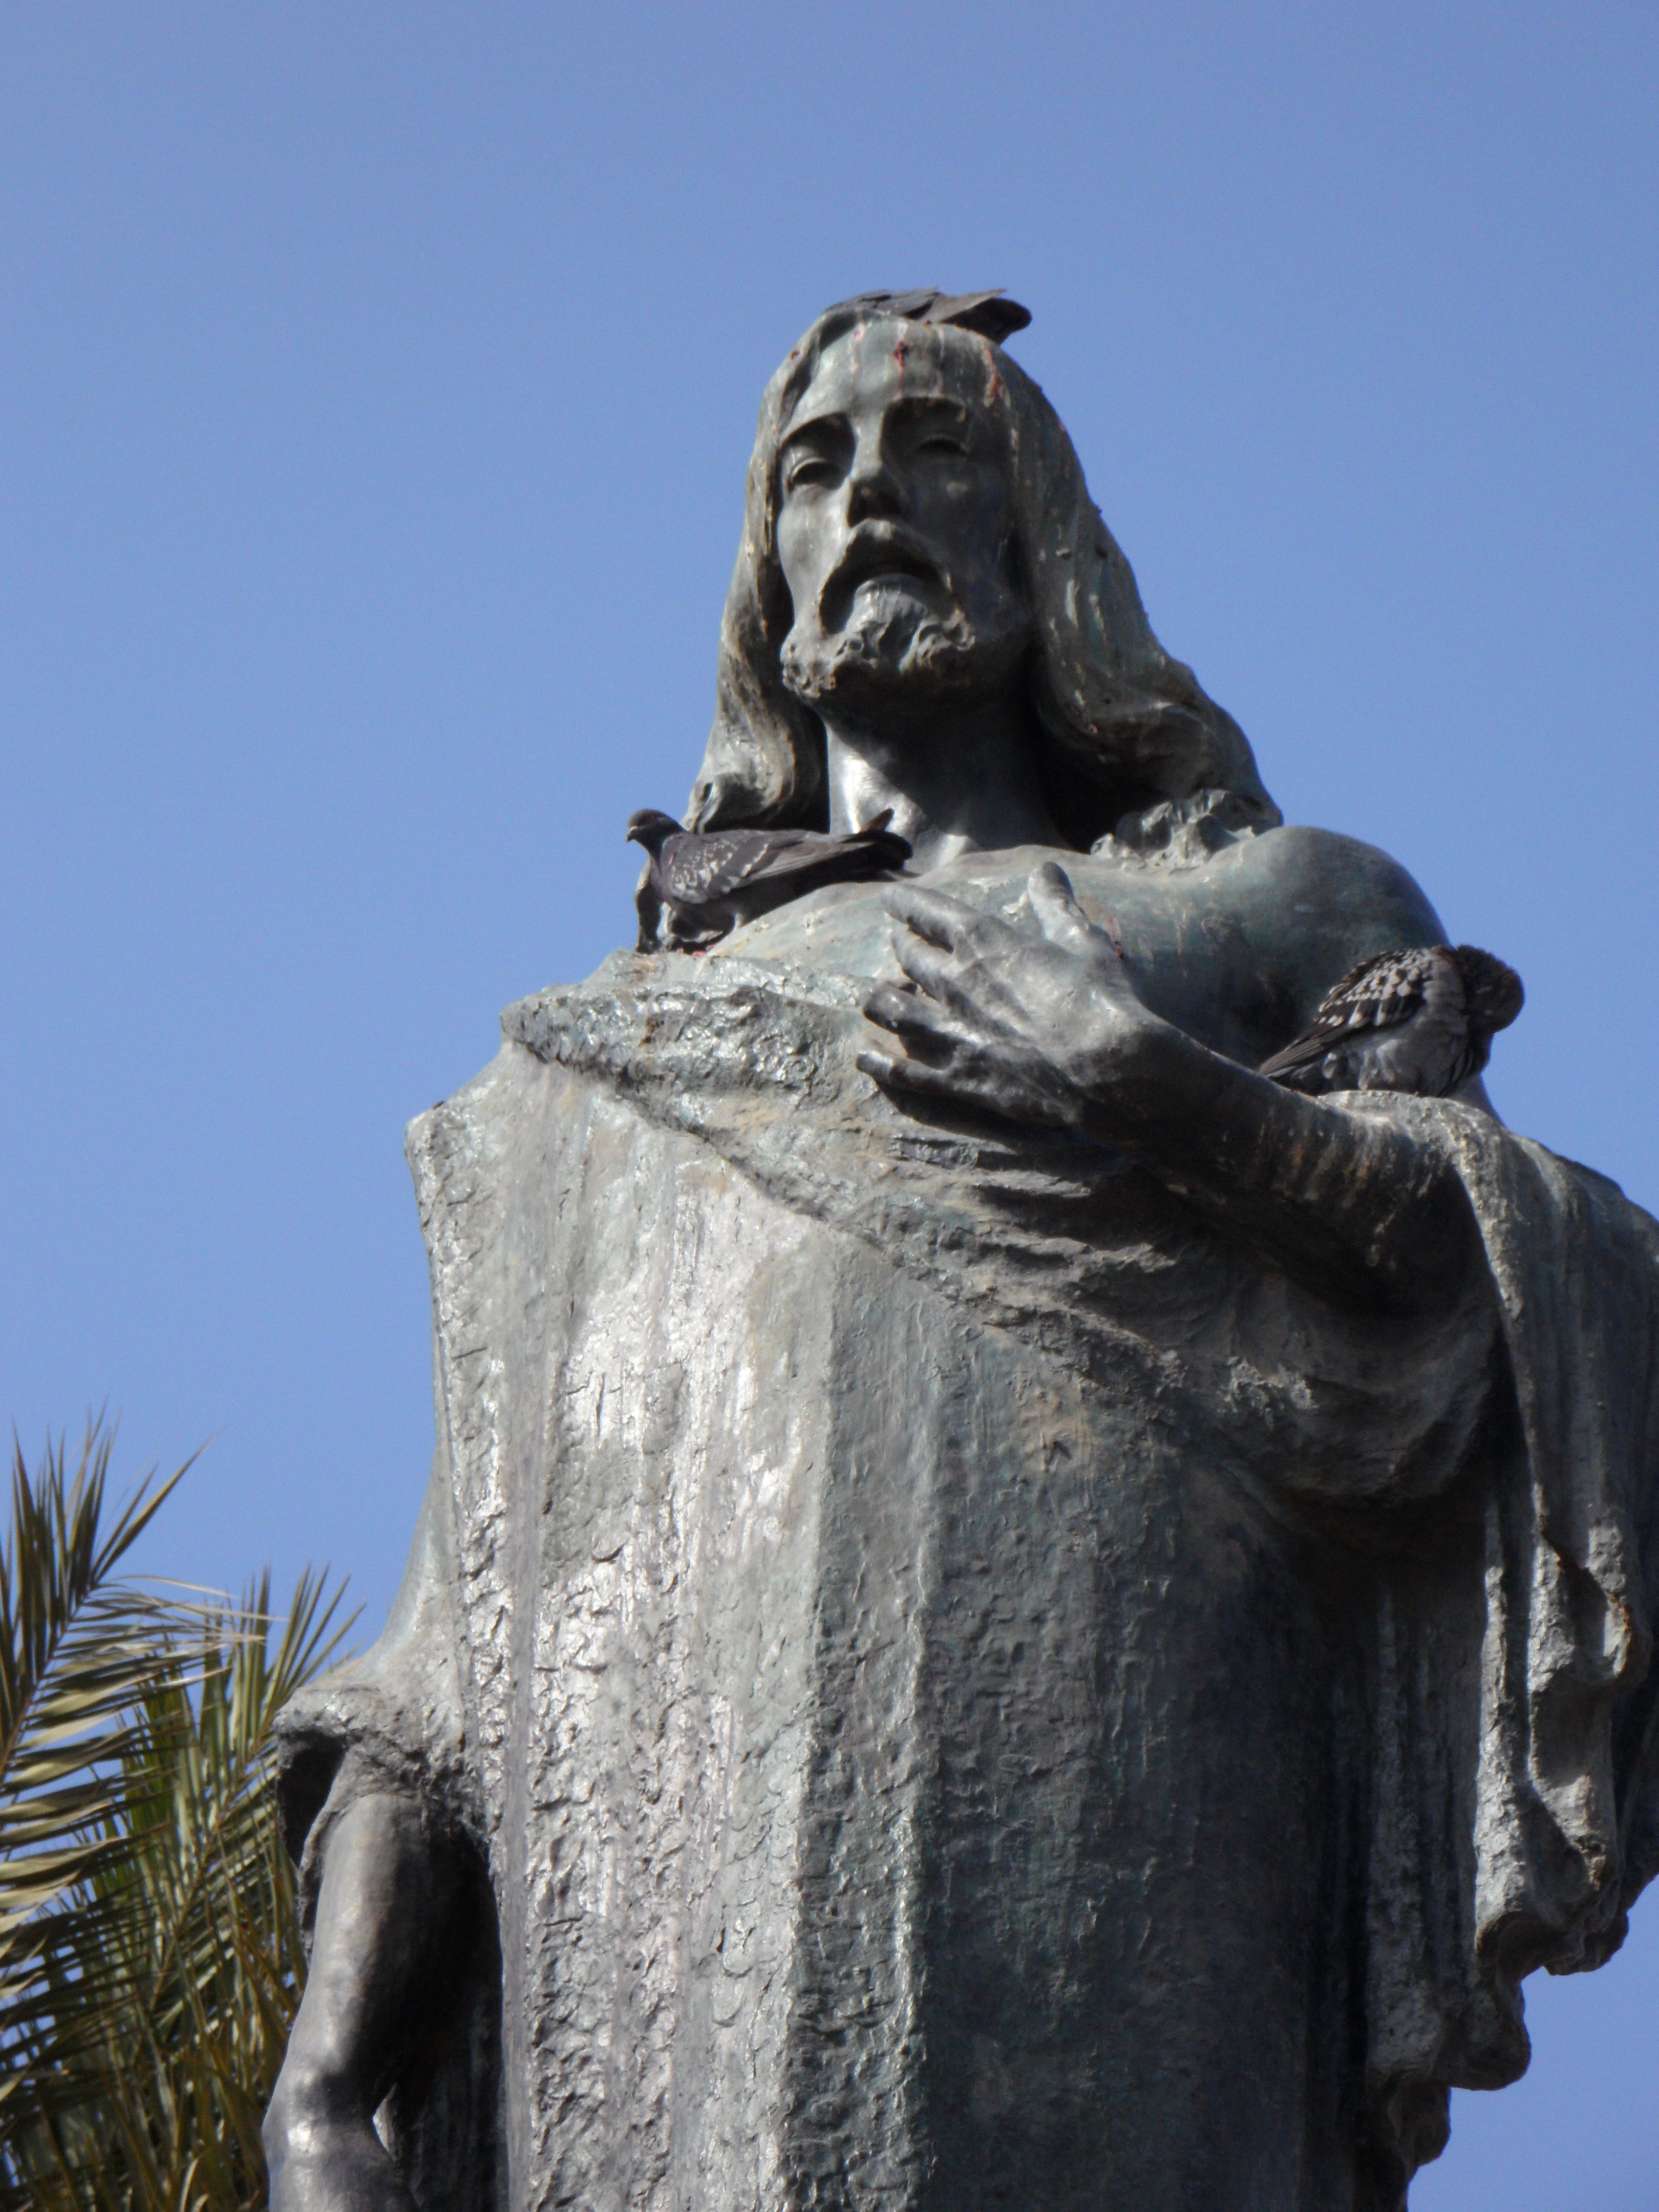
rock, monument, statue, religion, sculpture, memorial, art, figure, temple, jesus, christianity, holy, carving, jesus christ, ancient history, son of god